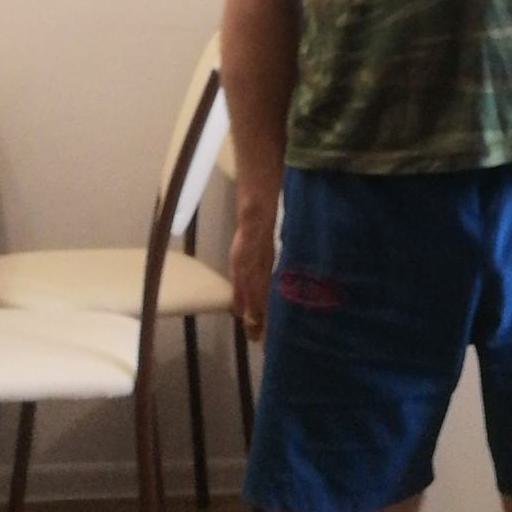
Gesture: no_gesture